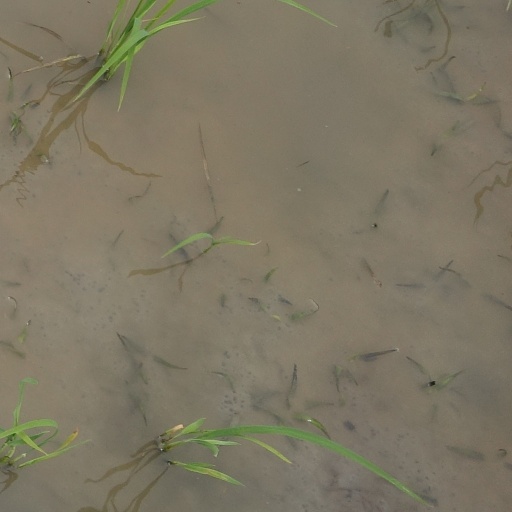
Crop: rice